Mikhail Rysev

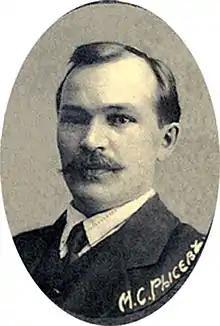
photo of 1913

Mikhail Stepanovich Rysev (1881 in Turinsk, Tobolsk Governorate – after October 1917) was a peasant, an owner of a tannery, a mayor of Turinsk (1911—1912) and a deputy of the Fourth Imperial Duma from Tobolsk Governorate between 1912 and 1917. He became a member of three Duma commissions: land, food and fishery; he was also a member of the Siberian parliamentary group.